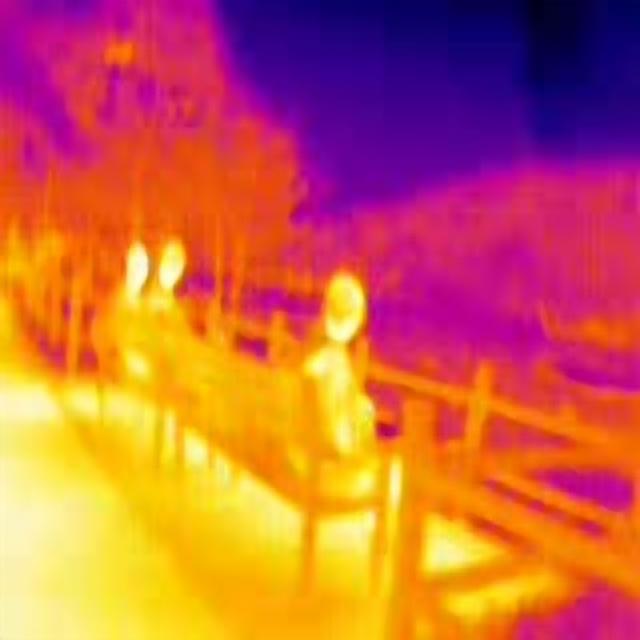
Detected objects:
label: person
label: person
label: person